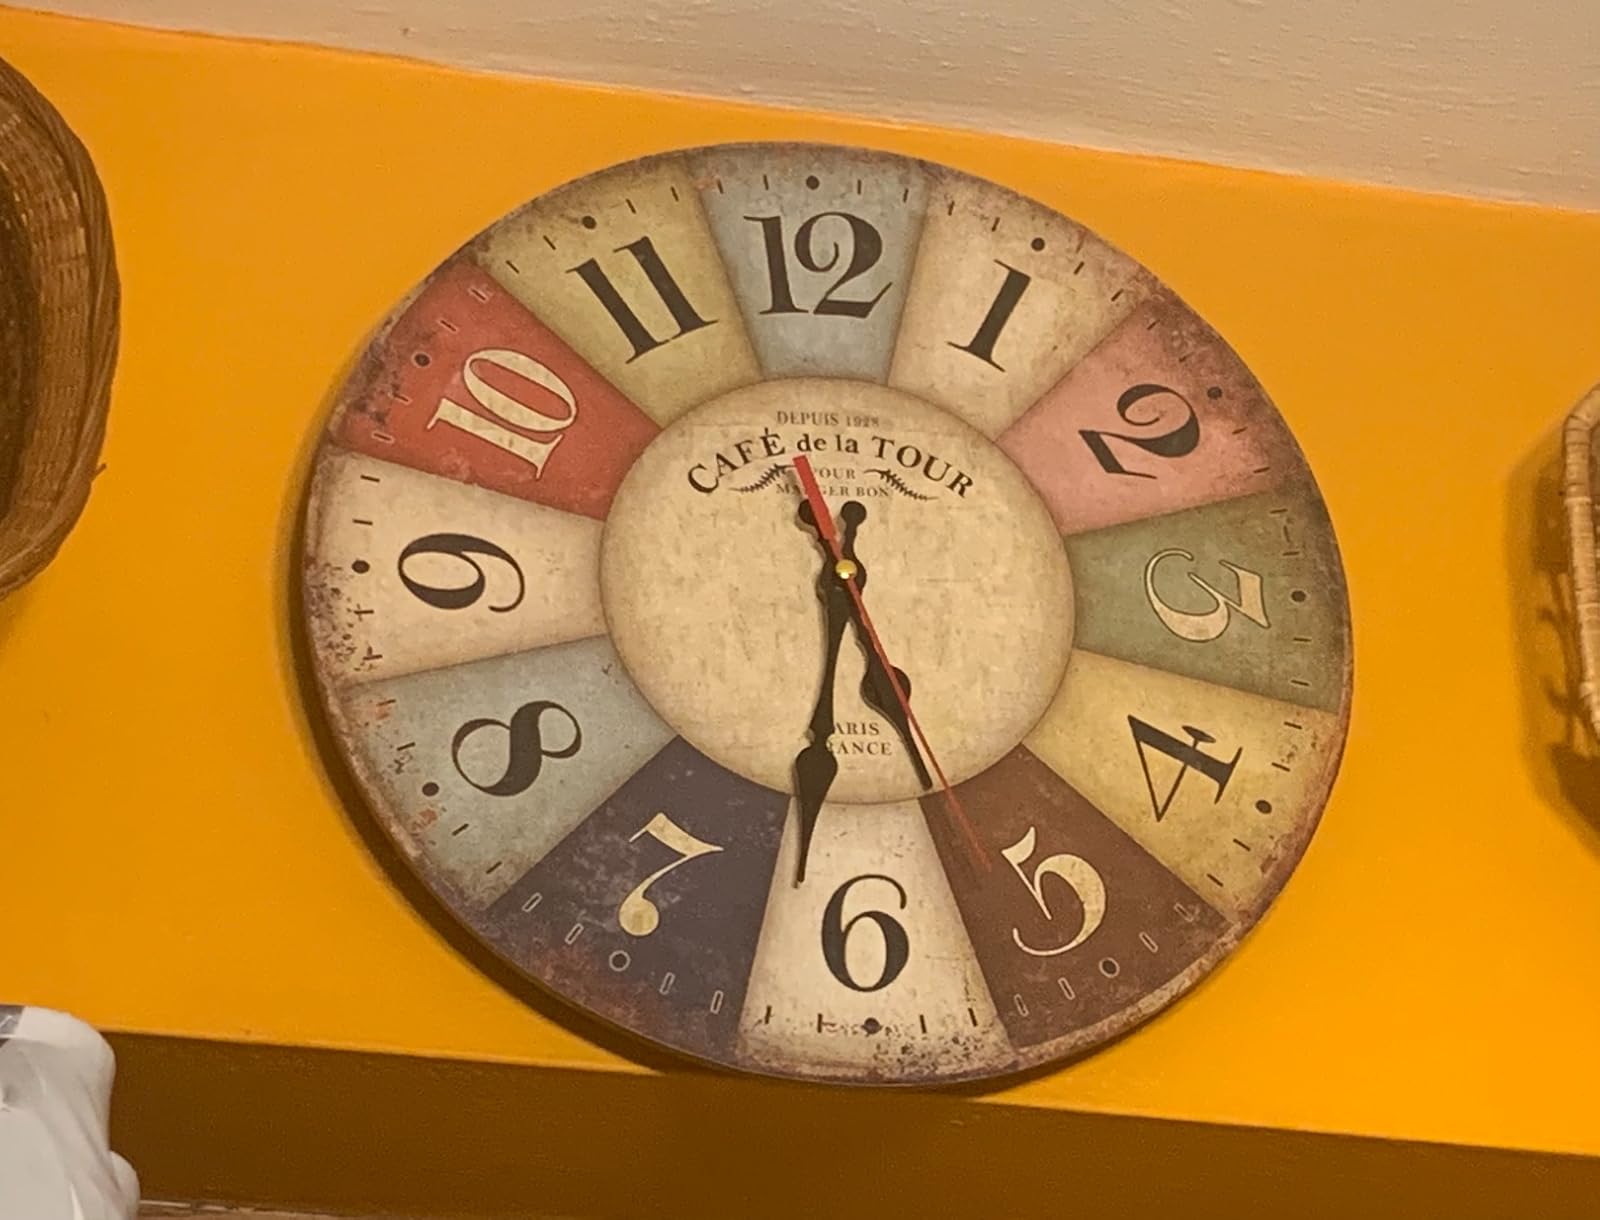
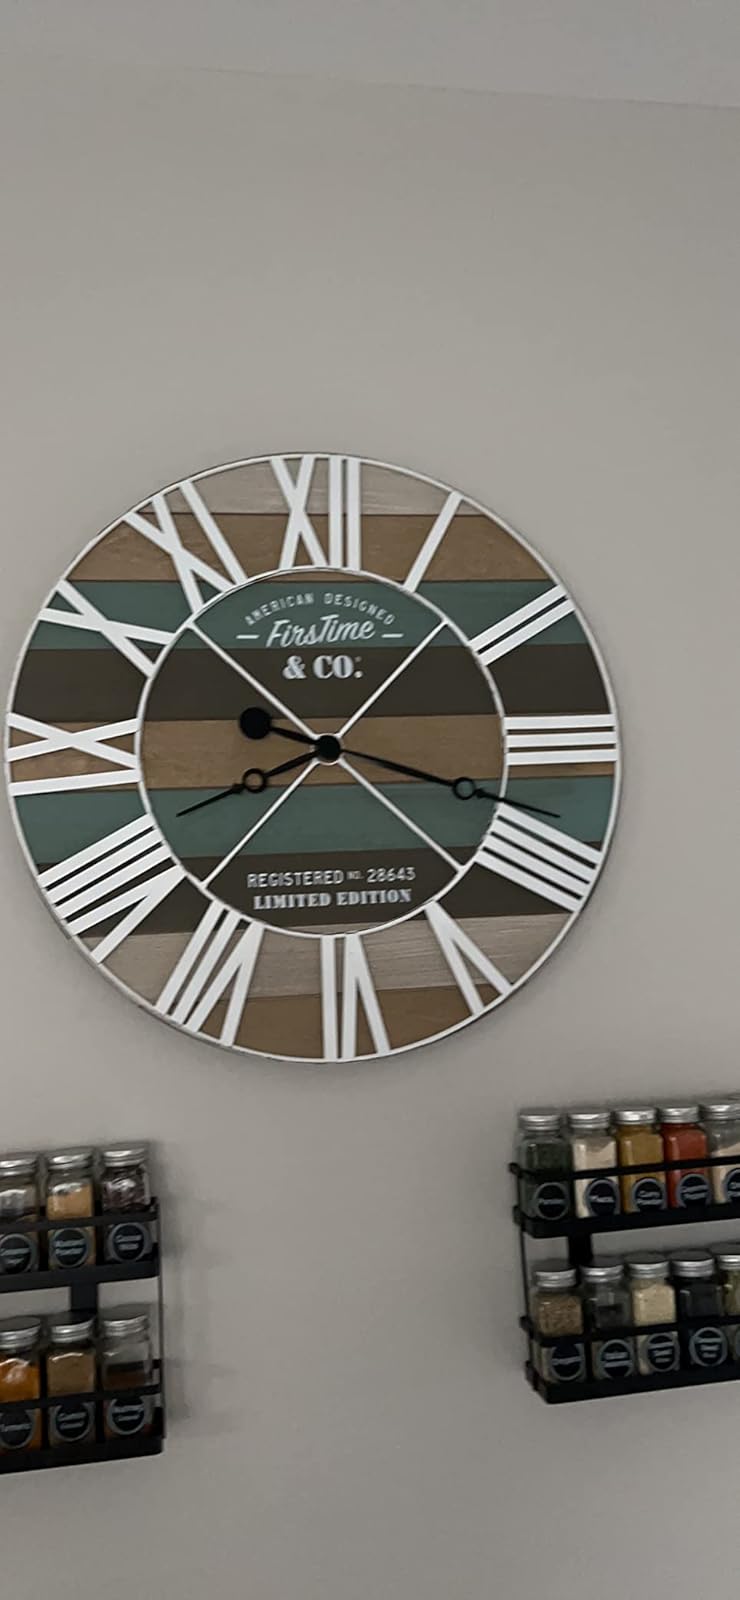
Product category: clock
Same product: no